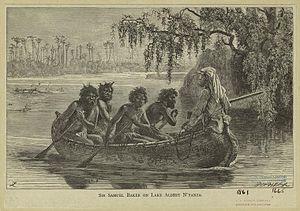
Le lac Albert est l'un des grands lacs africains. C'est le septième lac d'Afrique par la superficie. Ses autres noms sont : Albert Nyanza ; M'vouta-N'zighé et anciennement lac Mobutu Sese Seko. Il est l'un des plus riches en poissons du monde.
Samuel White Baker est un explorateur anglais.